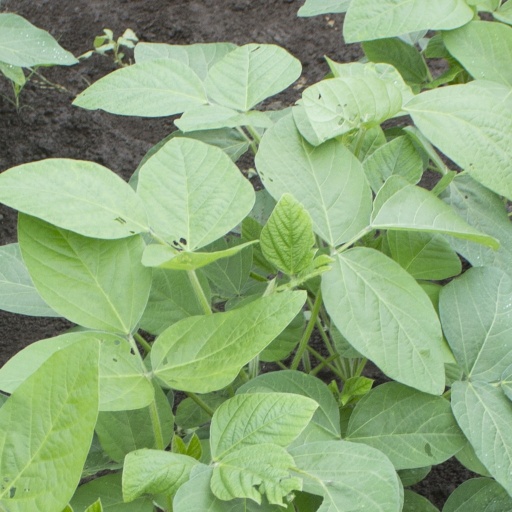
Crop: soybean